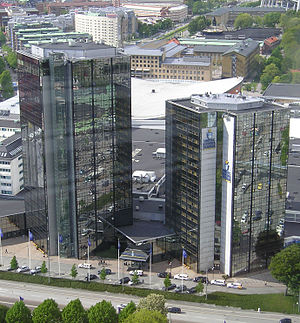
Göteborg / Højeste bygninger
Gothia Towers set fra Lisebergstornet.
Göteborg ligger på begge sider af Göta älvs sydlige udløb i Kattegat ved den svenske vestkyst og er med 549.839 indbyggere Sveriges næststørste og Skandinaviens fjerdestørste by.